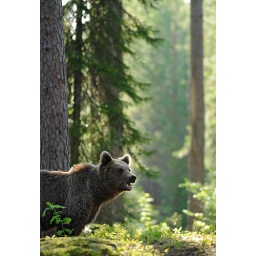
European brown bear at early morning in the forest. Shot in wildlife, Finland.